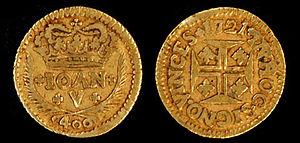
In hoc signo vinces est une locution latine traduite du grec ancien « ἐν τούτῳ νίκα », qui peut se traduire ainsi : « Par ce signe, tu vaincras ».